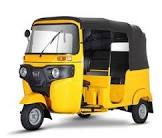
Vehicle type: Auto Rickshaws